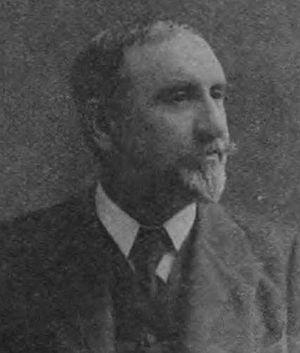
Raoul Verlet est un sculpteur français né à Angoulême le 7 septembre 1857 et mort à Cannes le 1ᵉʳ décembre 1923.